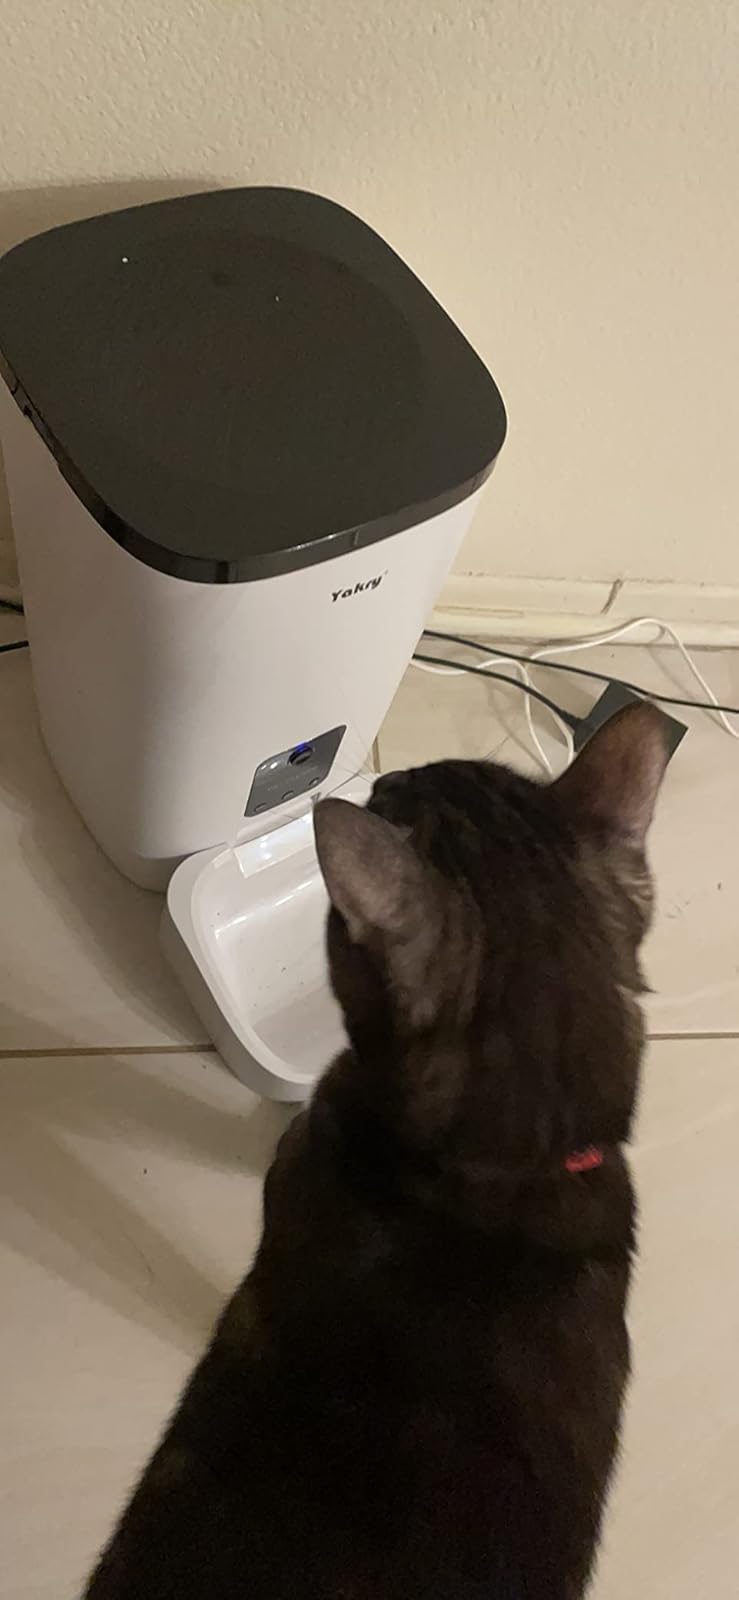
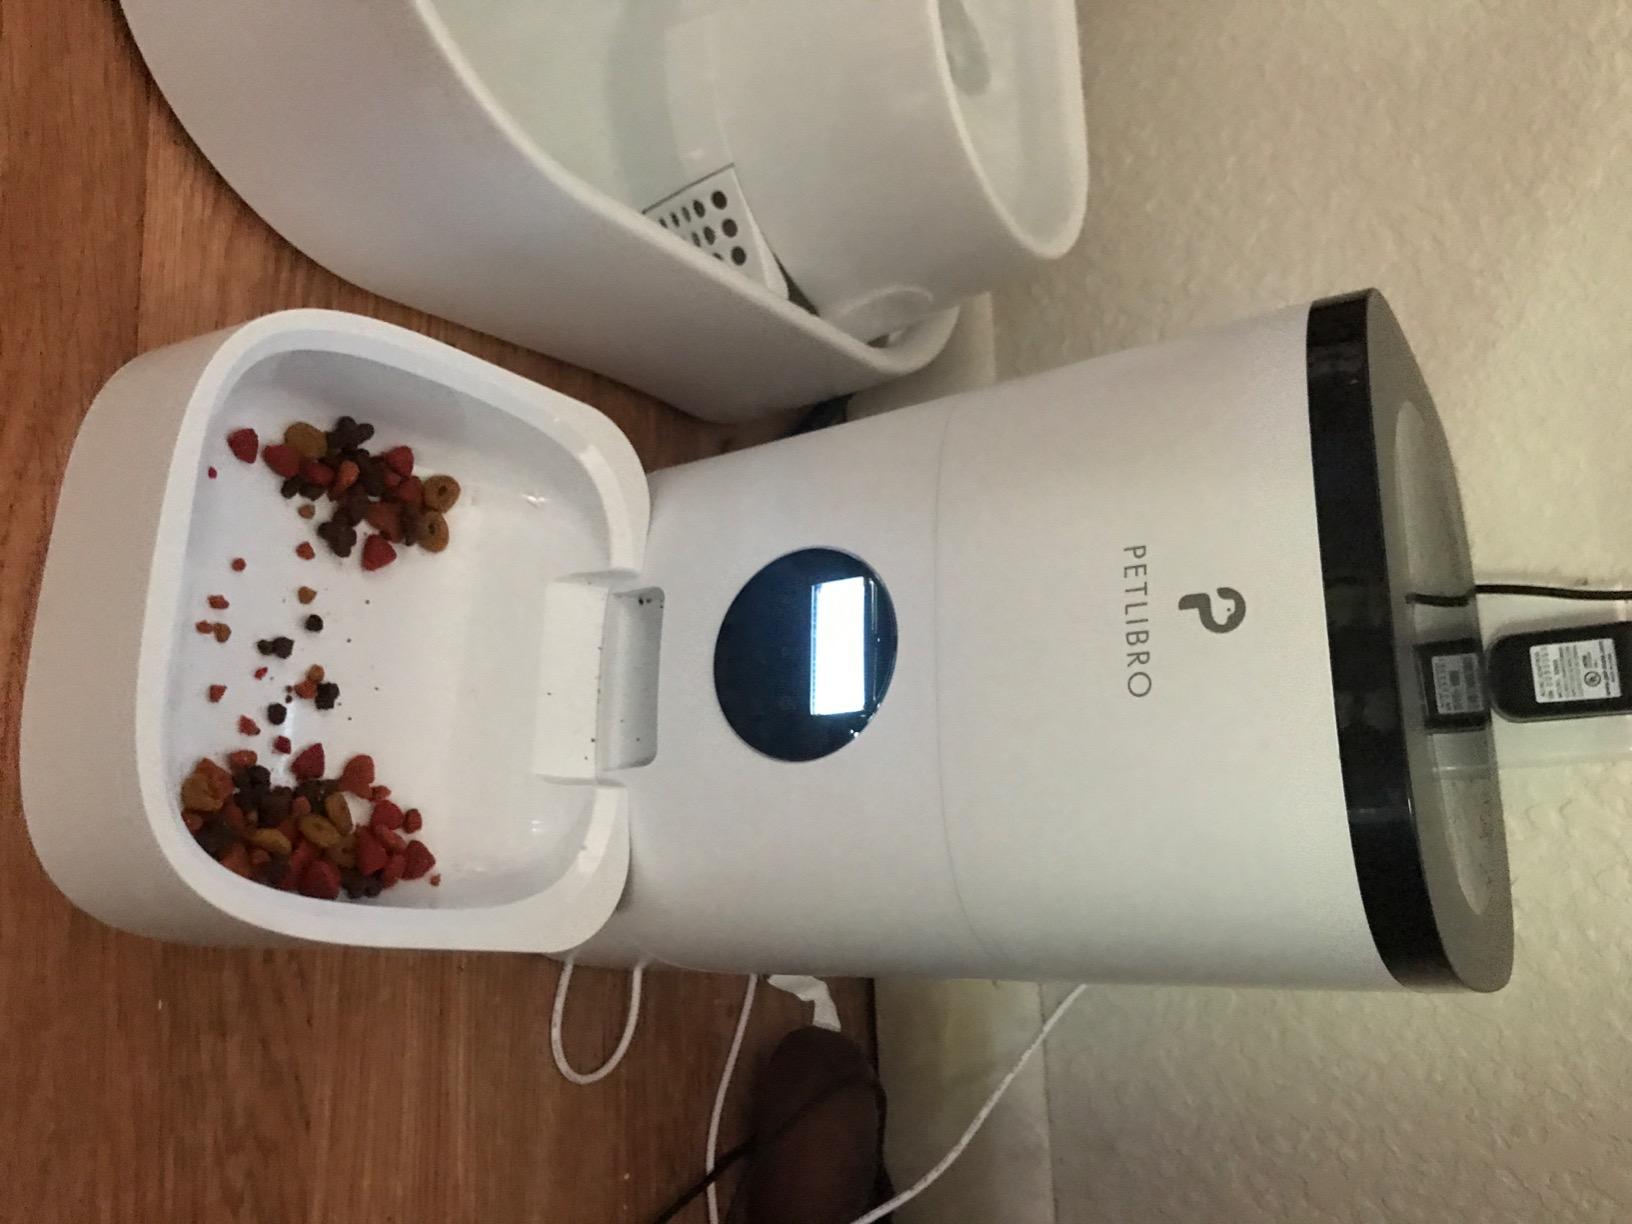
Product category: items_feeder
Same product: no